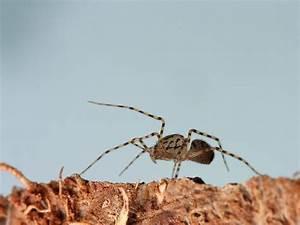
spider